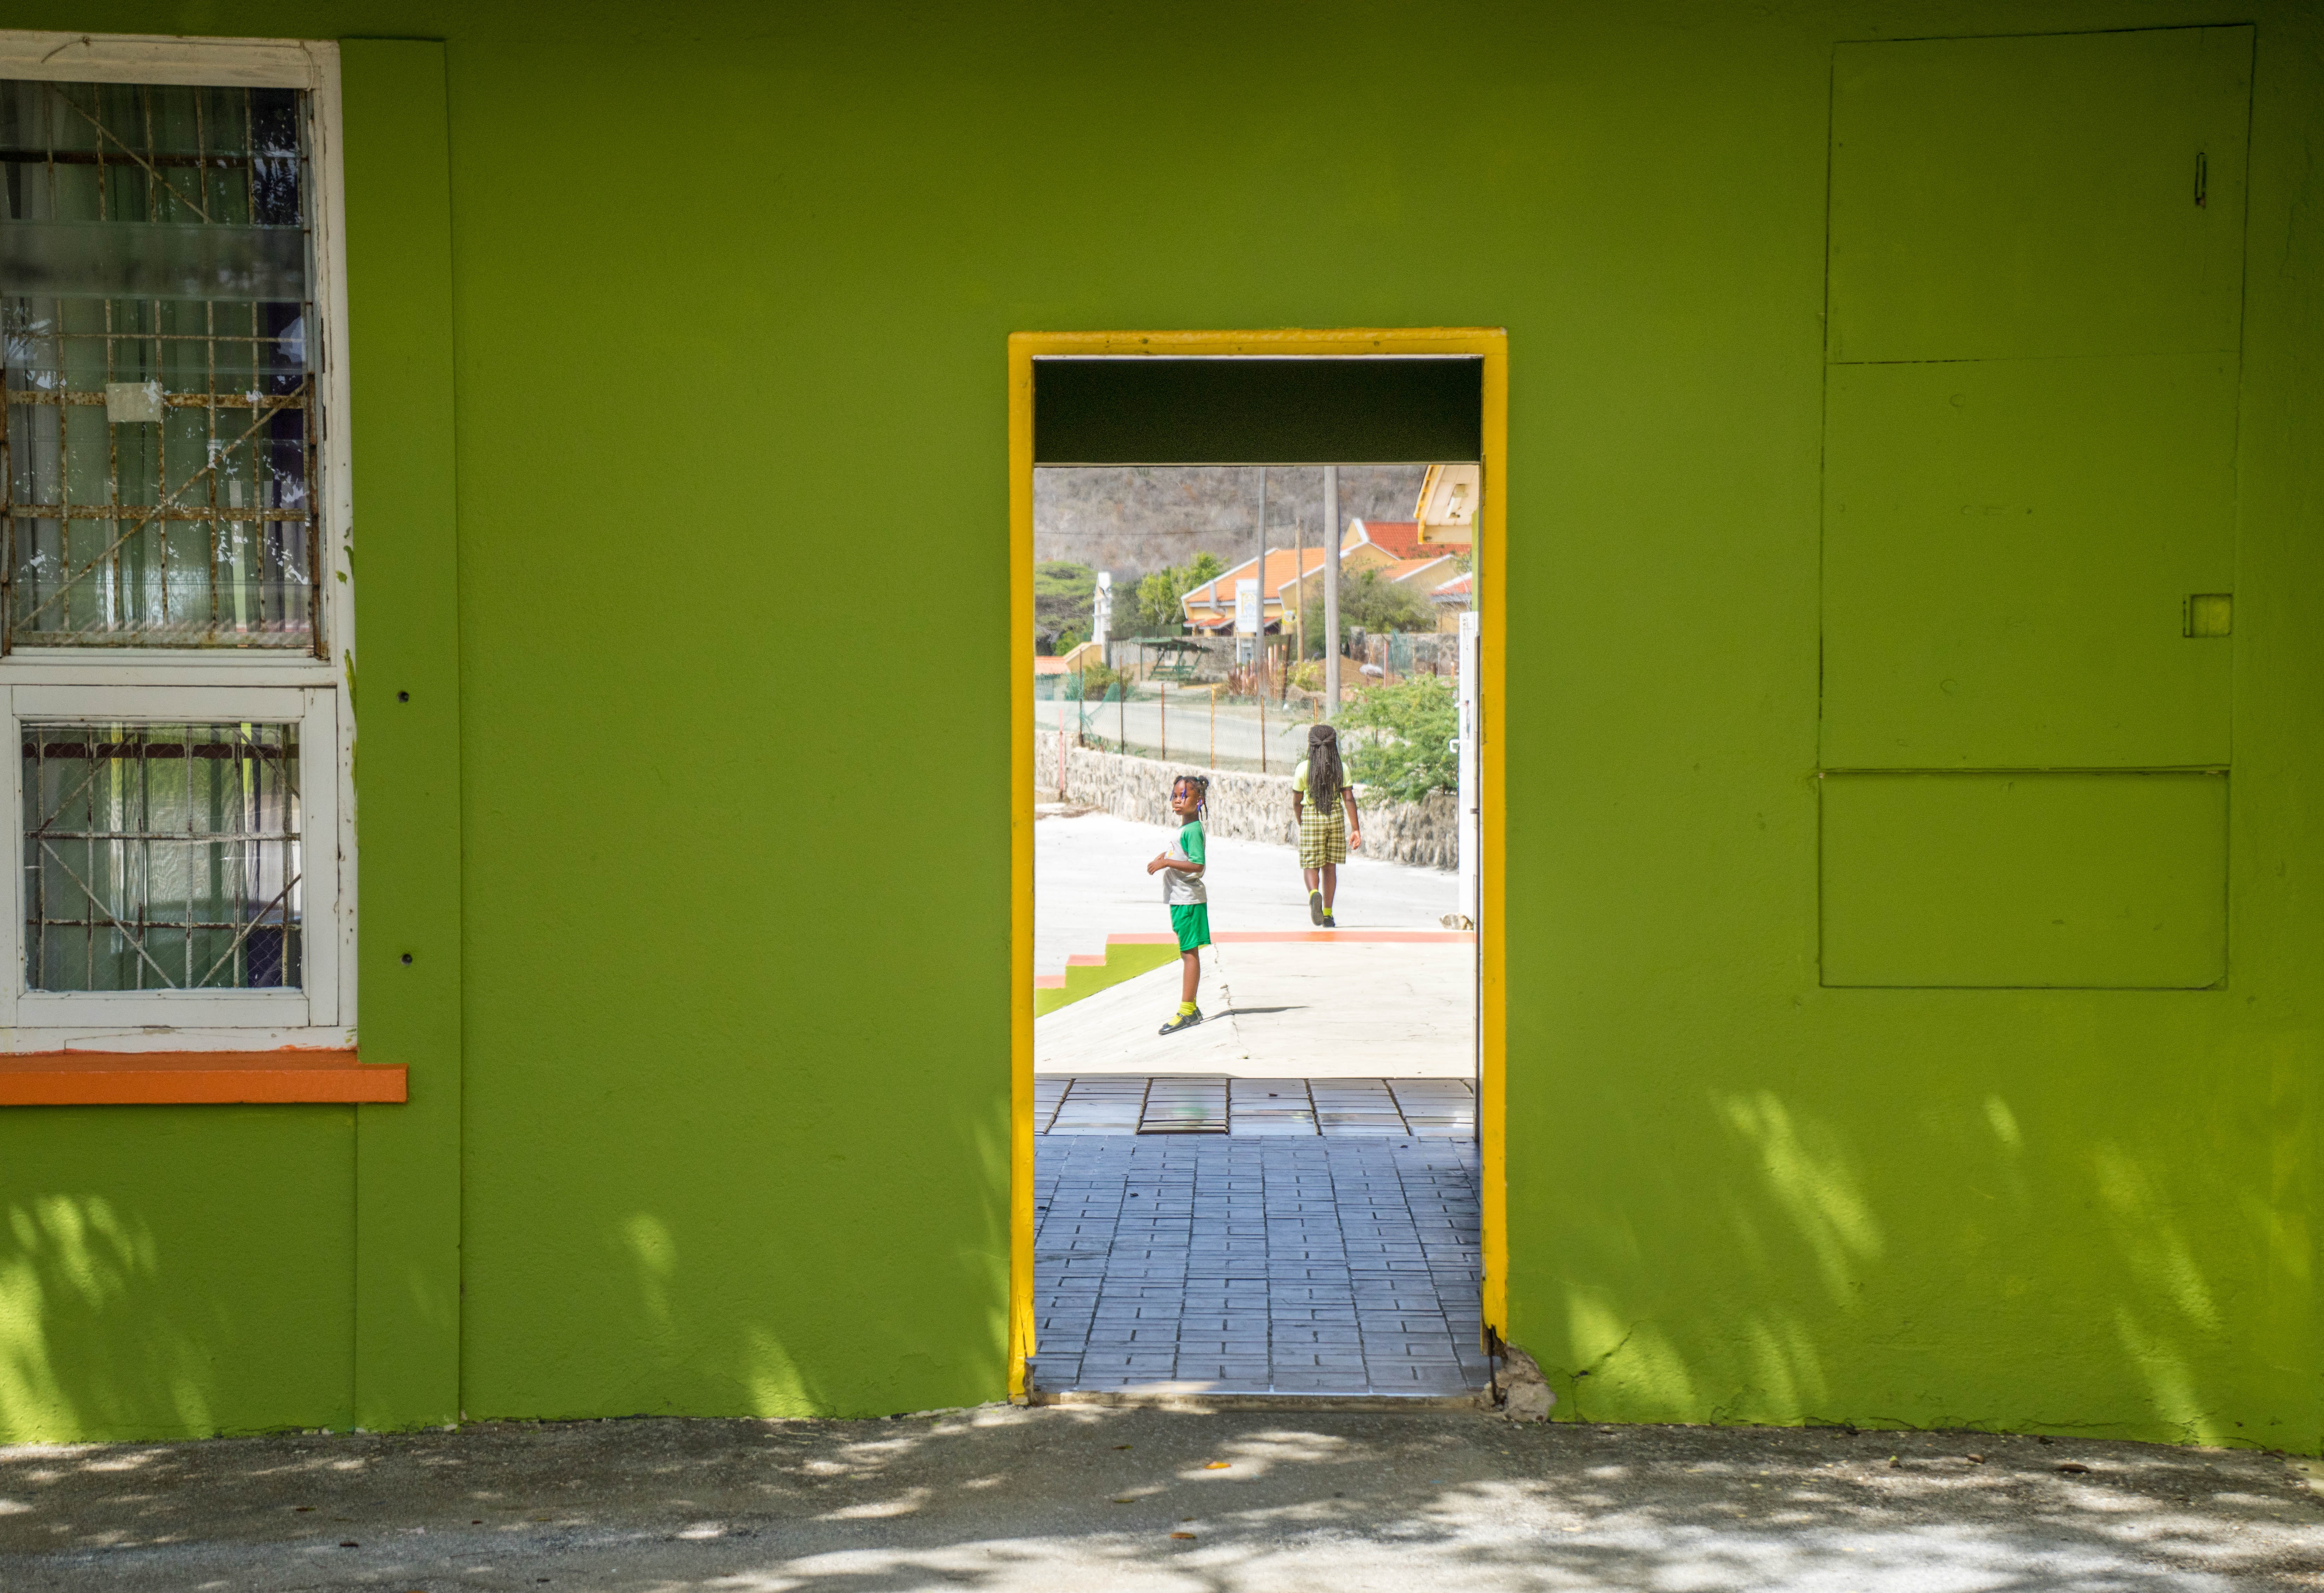
house, window, home, wall, green, tropical, color, student, facade, door, doorway, education, interior design, art, bright, school, learning, caribbean, uniforms, curacao, window covering, children people